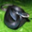
Label: snake